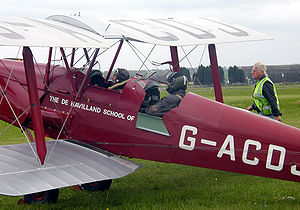
De Havilland DH.82 Tiger Moth / Design og udvikling
En britisk registreret Tiger Moth fra 1933
de Havilland DH.82 Tiger Moth er et biplan fra 1930'erne. Den blev designet af Geoffrey de Havilland og gjorde tjeneste ved Royal Air Force og andre luftvåben som elementært skolefly. Tiger Moth forblev i tjeneste hos RAF indtil den blev erstattet med de Havilland Chipmunk i 1952. Mange af de overskydende fly blev frasolgt til civilt brug. Mange andre nationer - herunder Danmark - brugte Tiger Moth til både militære og civile formål, og flyet er stadig i udbredt anvendelse i mange lande, hovedsageligt til rekreative formål. Flyet bliver undertiden stadig anvendt som skolefly, særligt for piloter som ønsker at samle erfaring før de bliver omskolet til andre fly med halehjul, og mange gør tjeneste ved firmaer der tilbyder 'Prøv-en-flyvetime'-lektioner.